Wahoo Burlington Depot

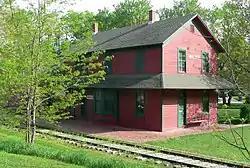
The depot in 2010

The Wahoo Burlington Depot is a historic two-story building in Wahoo, Nebraska. It was built in 1886 for the Omaha & North Platte Railroad Company, and painted in red and green. According to the National Register of Historic Places form, "it was leased to the Chicago, Burlington and Quincy Railroad in 1886 and later deeded to them in 1908. The CB&Q became the Burlington Northern Railroad in 1970. The depot closed in 1972 when a mobile agency was instituted and the tracks were abandoned three years later. Today, it is the only remaining depot of the three in Wahoo." It has been listed on the National Register of Historic Places since May 9, 1985.